John William Staniforth

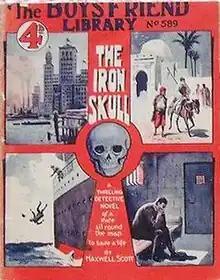

Kenyon Ford 'The Up-To-Date-Detective' made his debut in "Big Budget" in "The Secret of the Ruby Ring" in 1897. He appeared in some forty tales in "Big Budget" over the next four years. Some of the most memorable titles include : "Mystery of the York Express", "The Missing Forward", "The Rival Blues", "Avenged on Xmas Day" and "The Poison King". He made his final appearance in "The Seven Stars" in 1902.